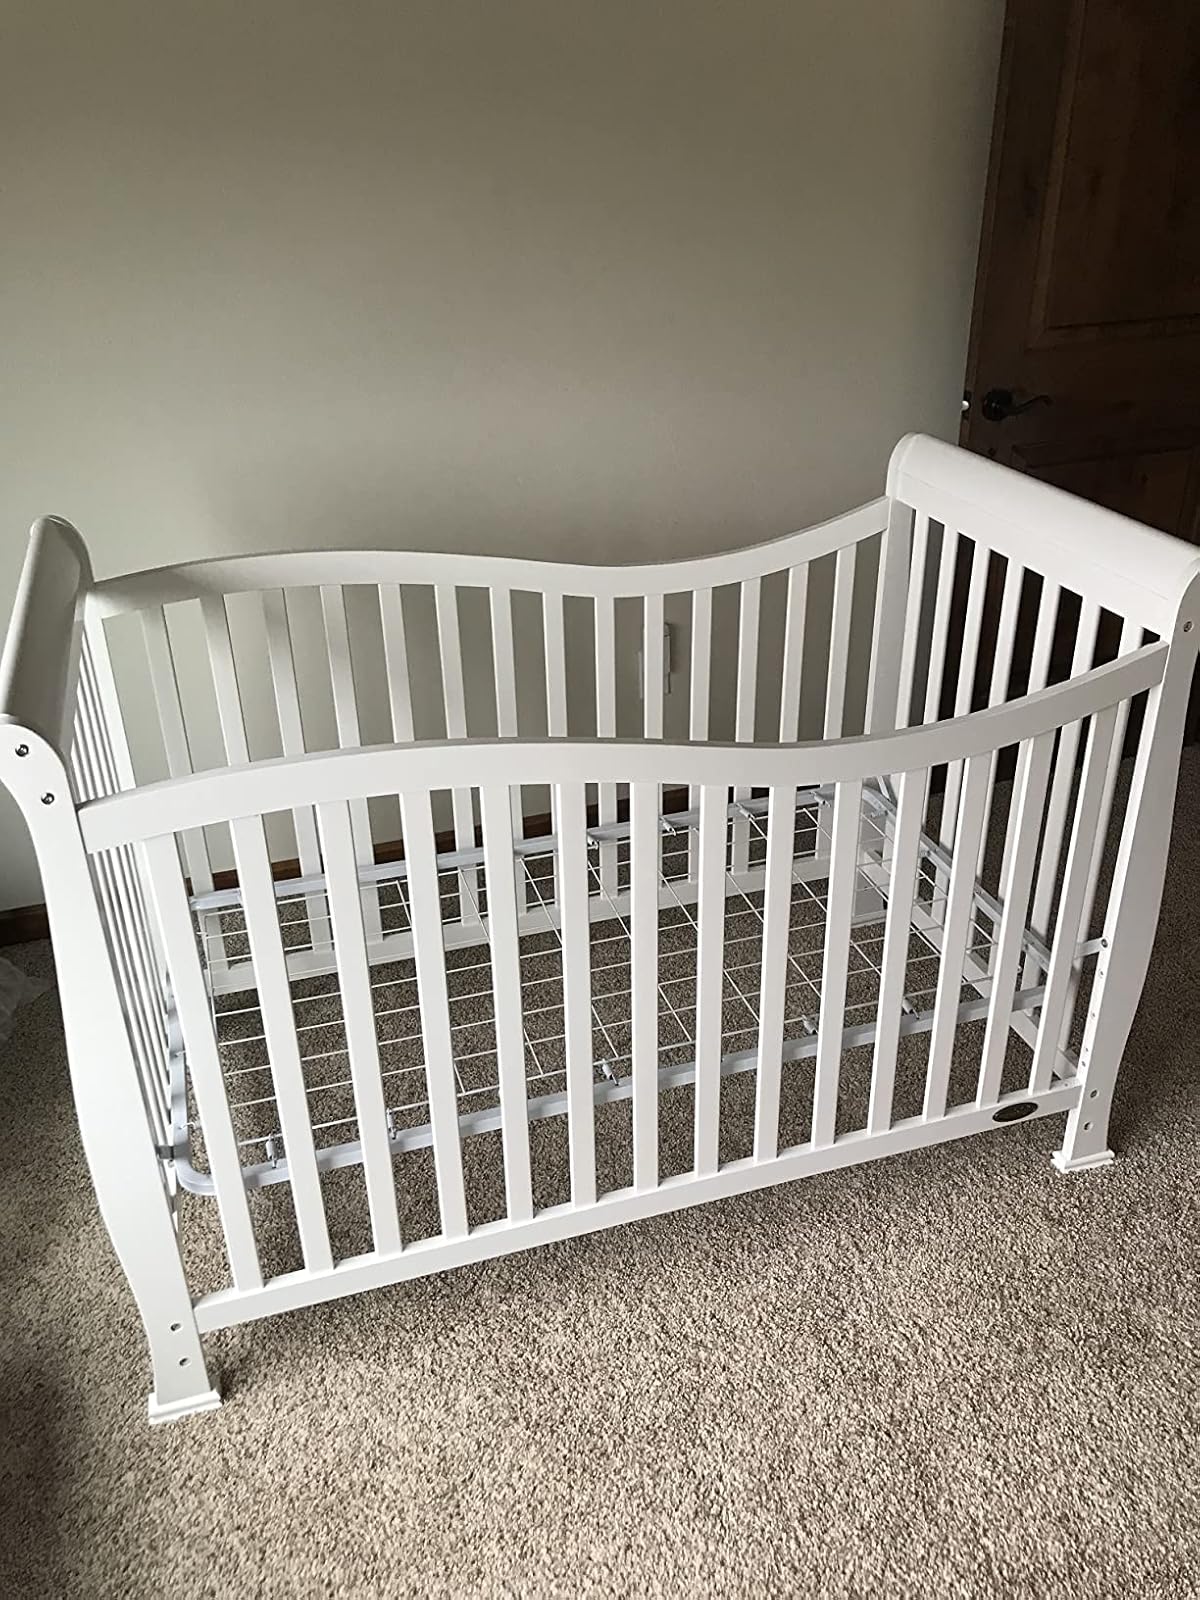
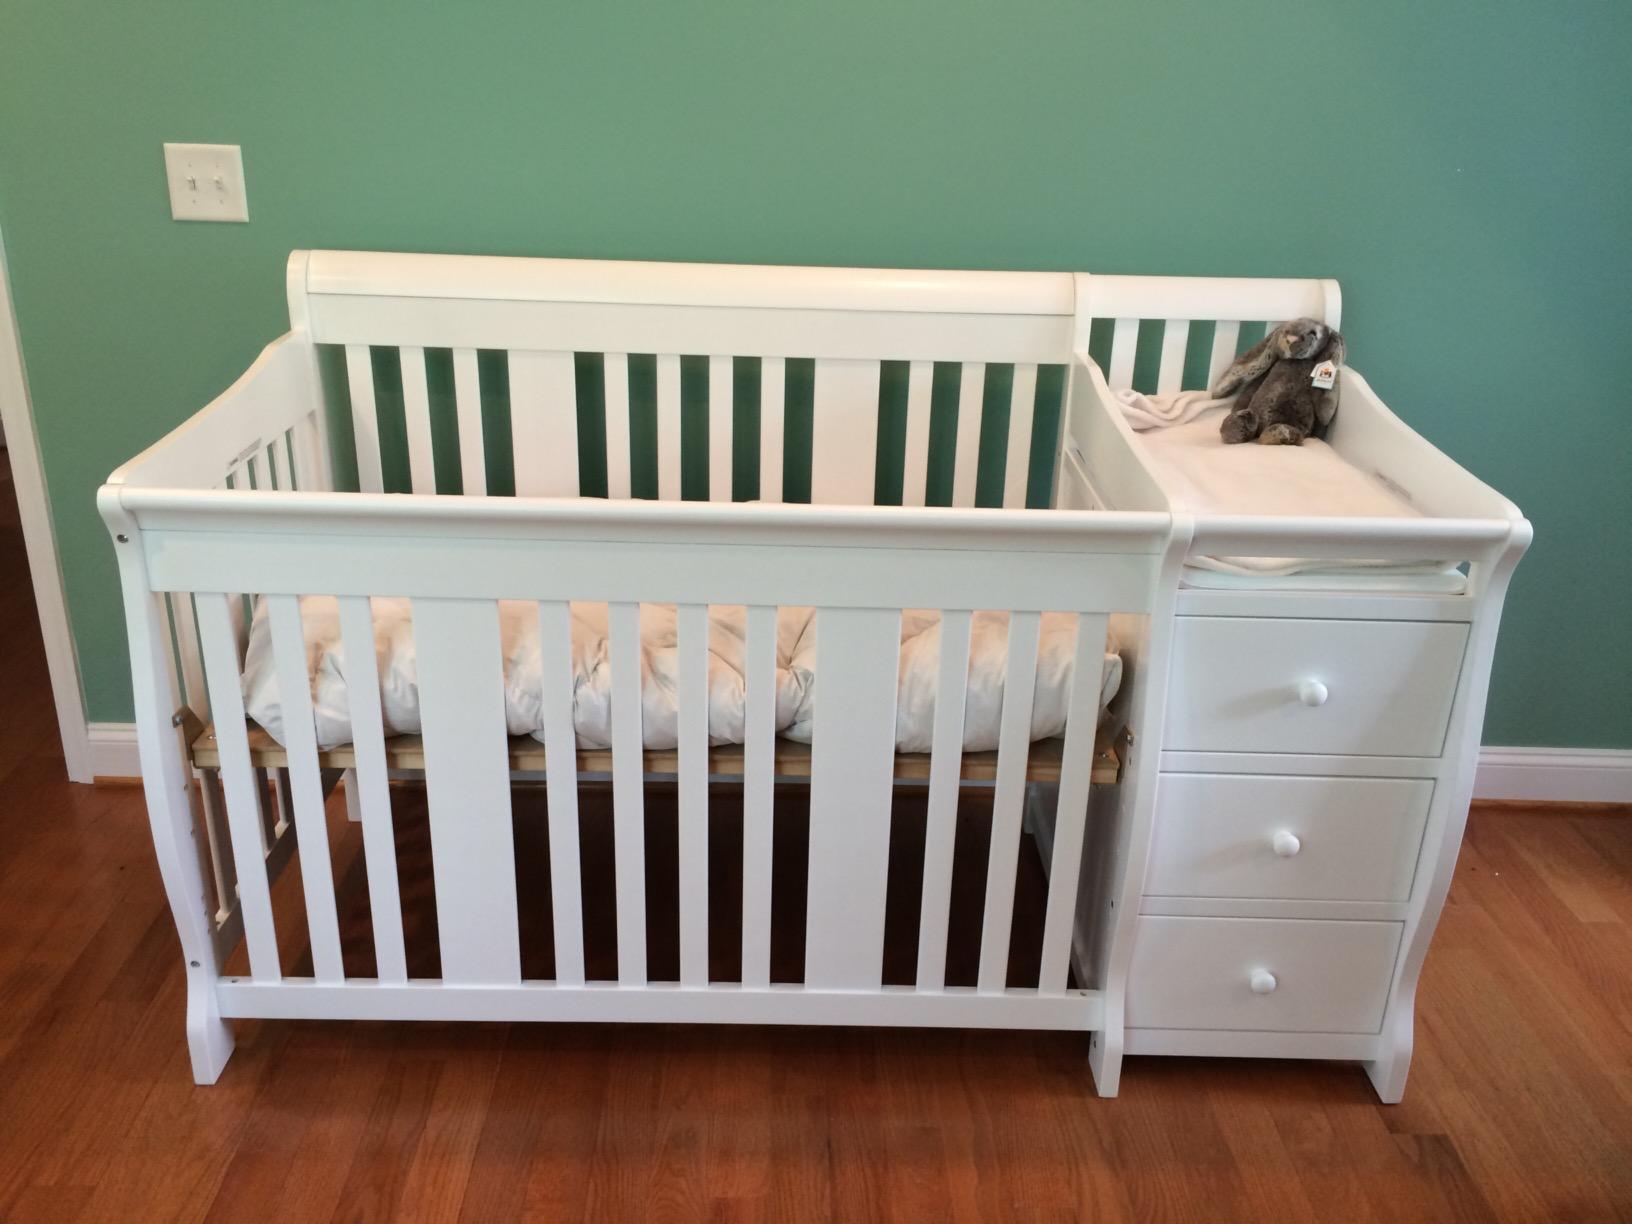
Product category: products_crib
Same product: no